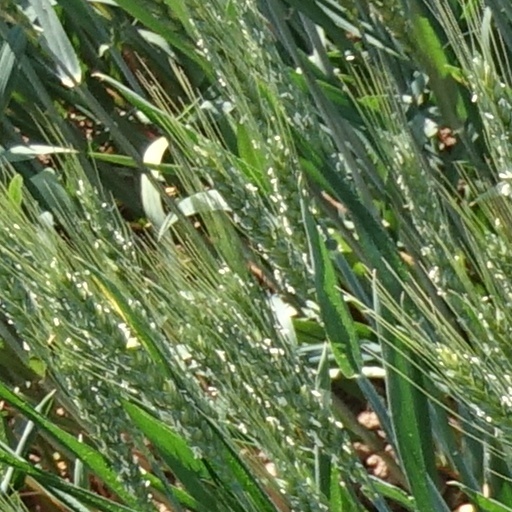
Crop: wheat